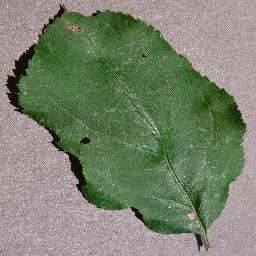
Label: Apple___Black_rot